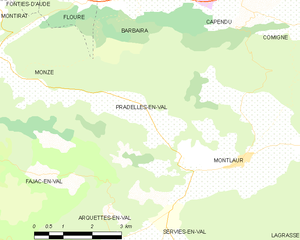
Carte des communes françaises: Pradelles-en-Val